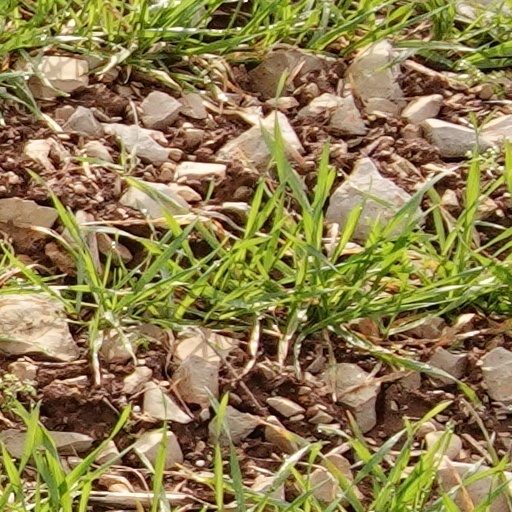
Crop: wheat